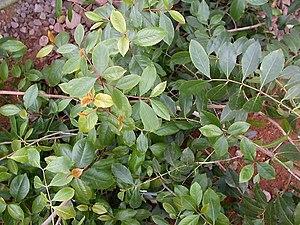
Le khat, qat ou kat, est un arbuste ou arbrisseau de la famille des Célastracées, originaire du Yémen et d'Éthiopie, dont la culture s'est étendue à l'Arabie vers le XVᵉ siècle. Il est consommé par les habitants de ces régions qui en mâchent longuement les feuilles pour leur effet stimulant et euphorisant comparable à celui de l'amphétamine.